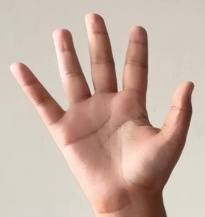
ASL sign: 5